San Bernardino County Superior Court

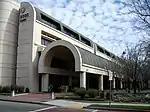
Rancho Cucamonga branch and appeals (2009)

The branch court in Redlands was consolidated and integrated into the new San Bernardino Justice Center after that building was completed in 2014.